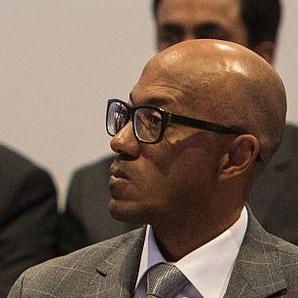
Age: 46